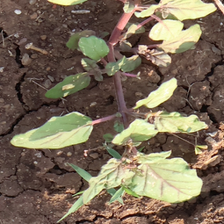
Weed species: Punarnava _(Boerhaavia diffusa)